Early life of Samuel Johnson

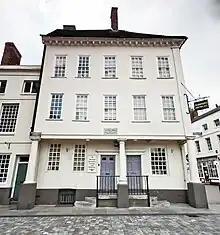
Johnson's birthplace in Market Square, Lichfield

Johnson's parents were Michael Johnson, a bookseller, and his wife, Sarah Ford. Michael was the first bookseller of reputation in the Staffordshire community of Lichfield. He also owned a parchment factory, which allowed him to produce his own books. Little is known of his background, except that he and his brothers were apprenticed as booksellers. Michael's father, William Johnson, was described as a "yeoman" and a "gentleman" in the Stationers' Company records, but there is little evidence to suggest that he was from a noble family. William was the first Johnson to move to Lichfield and died shortly thereafter. Michael Johnson, after leaving his apprenticeship at 24, followed in his father's footsteps and took up a job selling books on Sadler Street, Lichfield. Three years later Michael Johnson became warden of a charity known as the Conduit Lands Trust, and shortly afterwards was made churchwarden of St Mary's church.